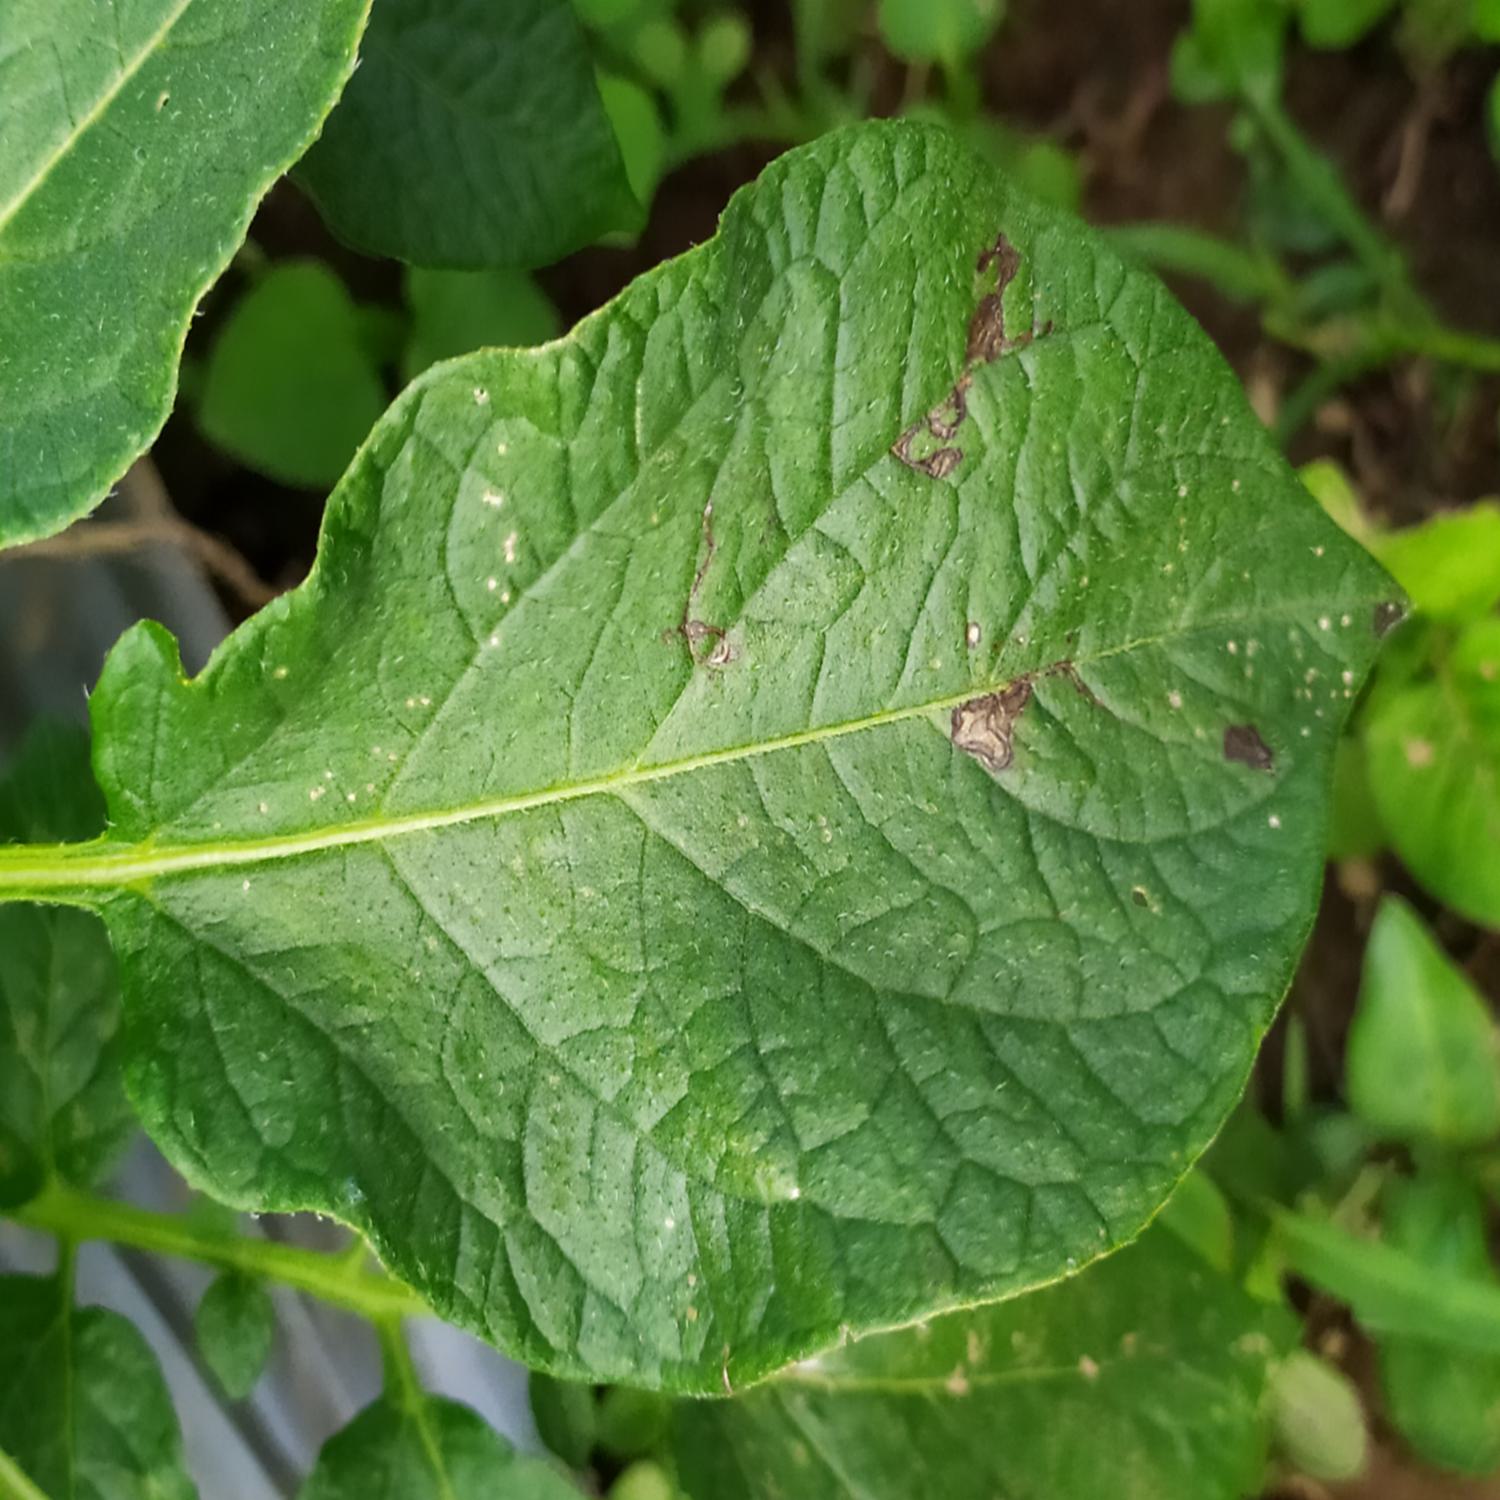
Label: Fungi